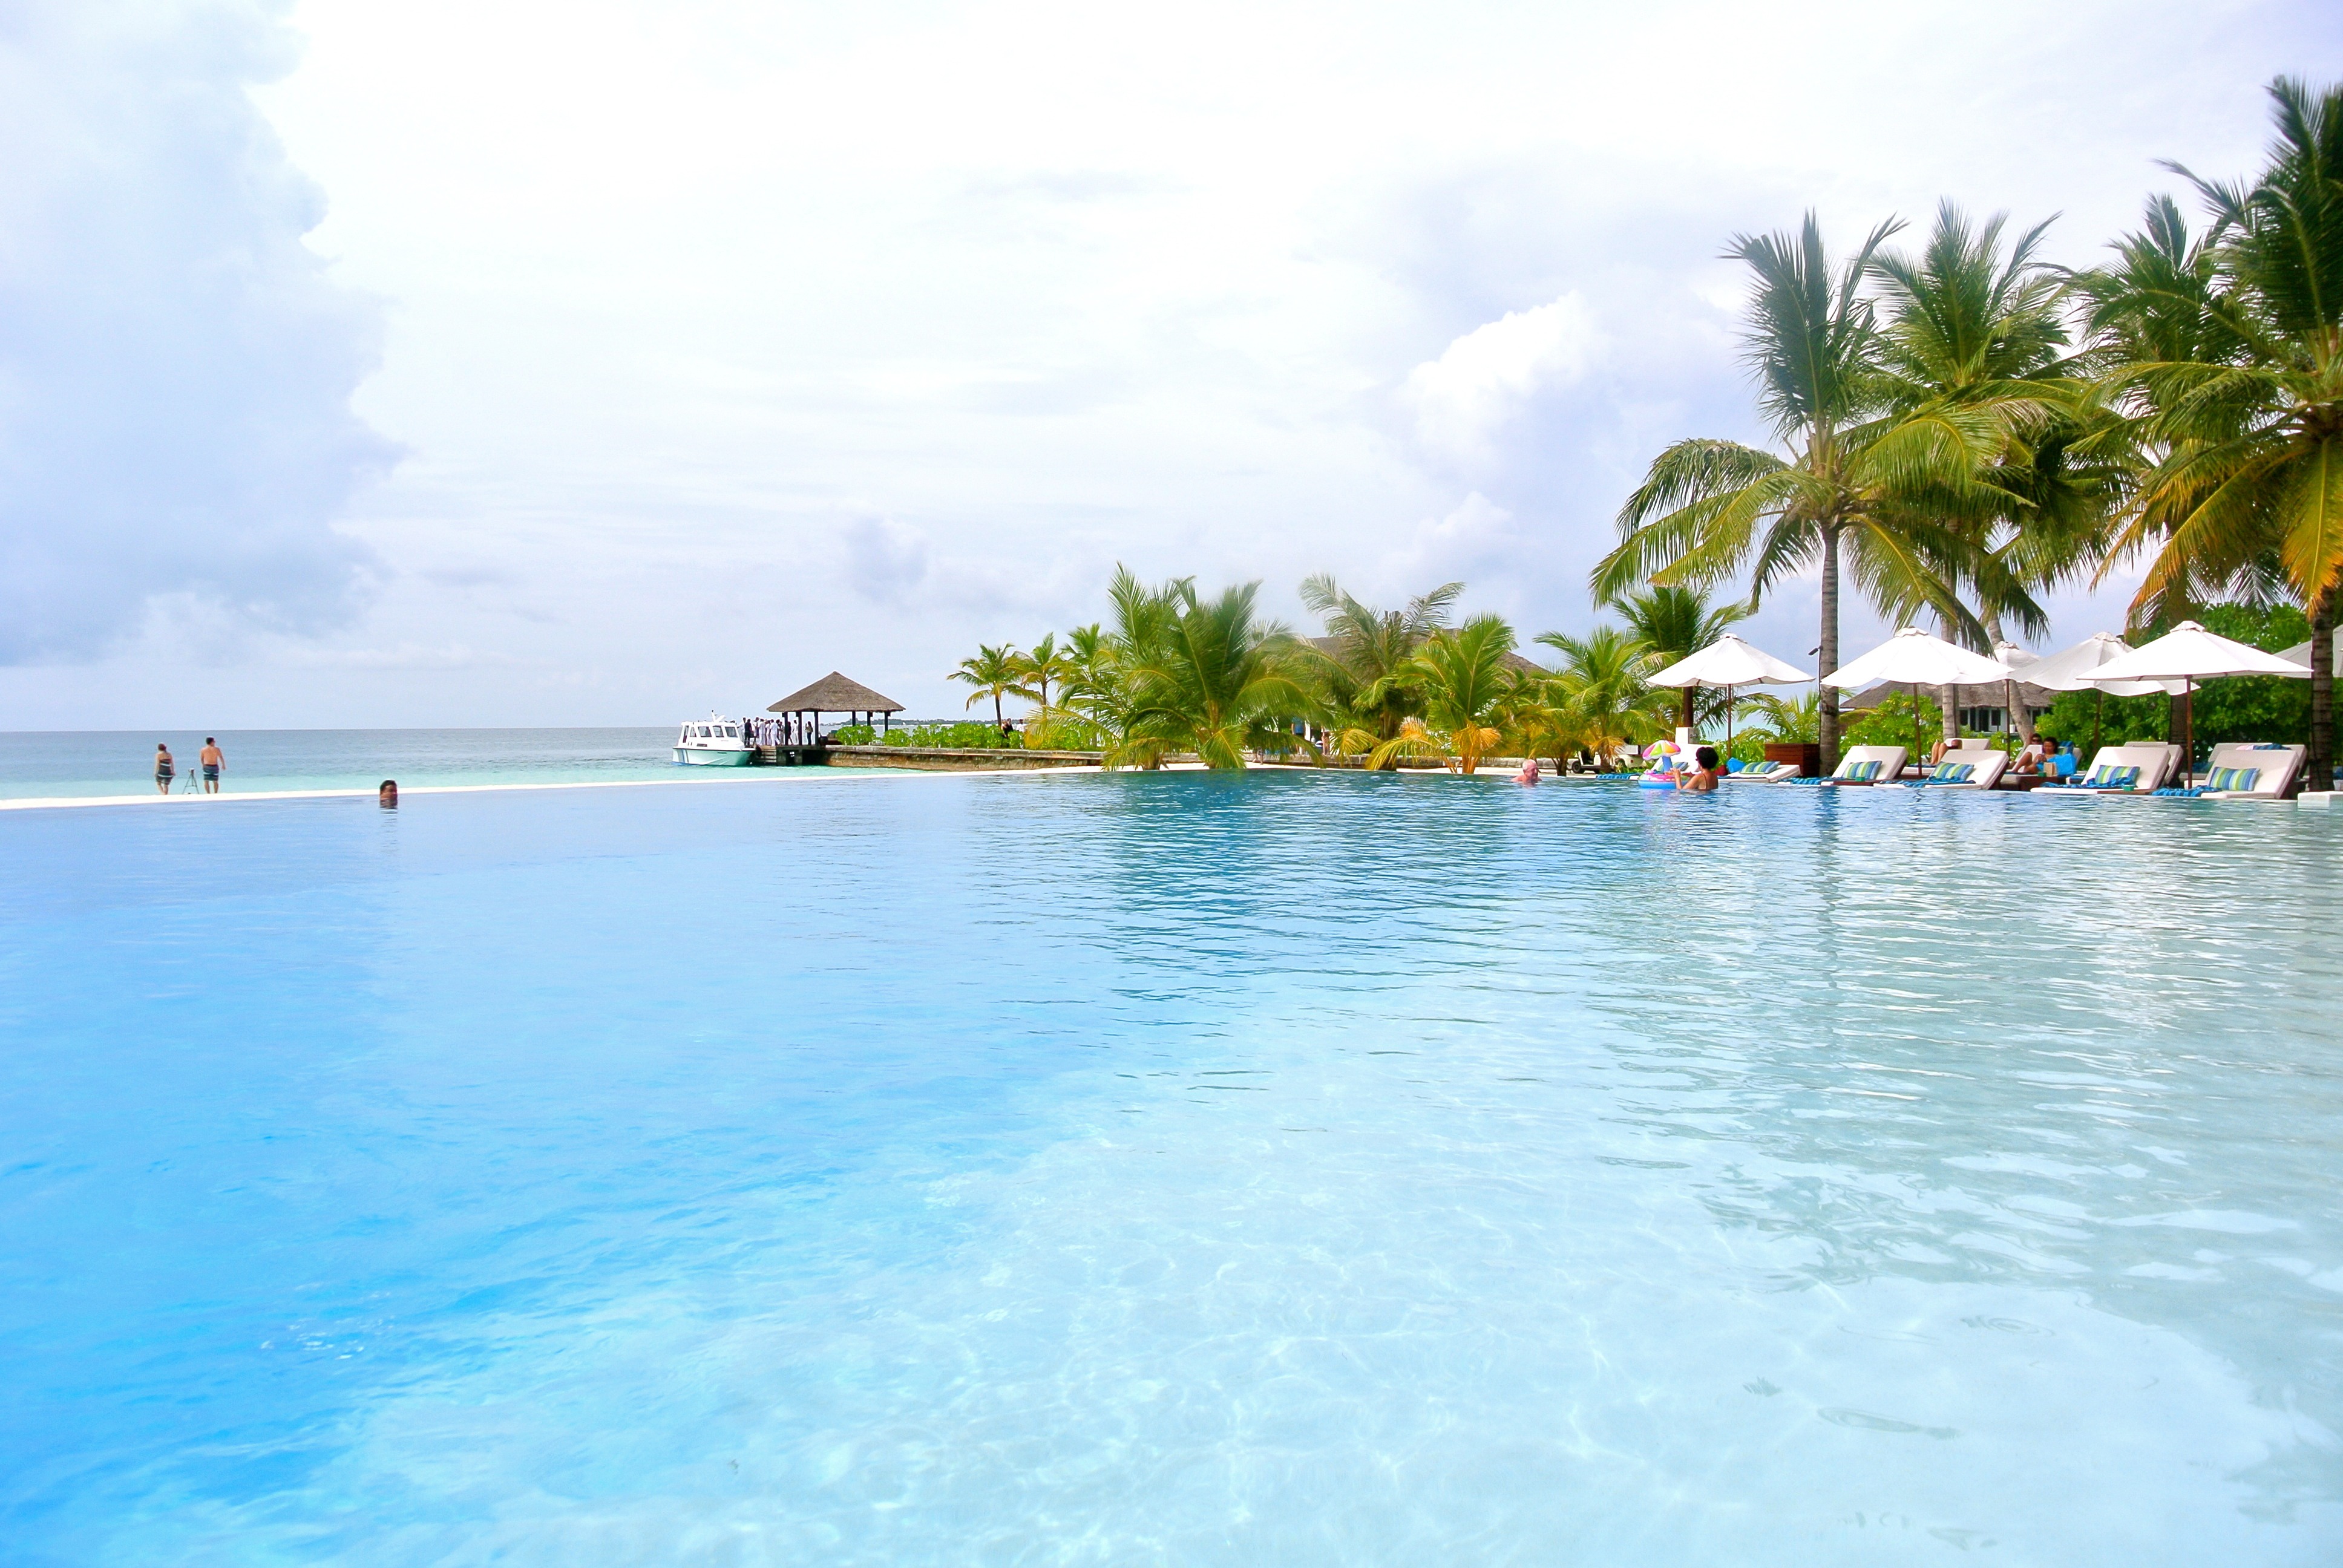
beach, sea, water, sand, ocean, cloud, sky, summer, vacation, travel, swimming pool, holiday, lagoon, bay, island, resort, caribbean, tropics, maldives, coconut tree